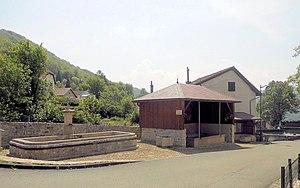
La fontaine-lavoir de Liebvillers